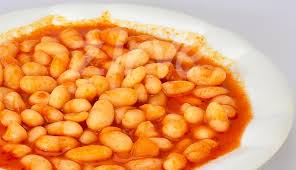
Yemek: kuru_fasulye